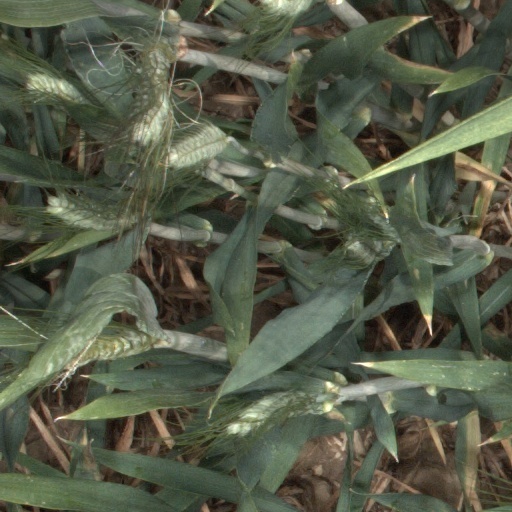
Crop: wheat